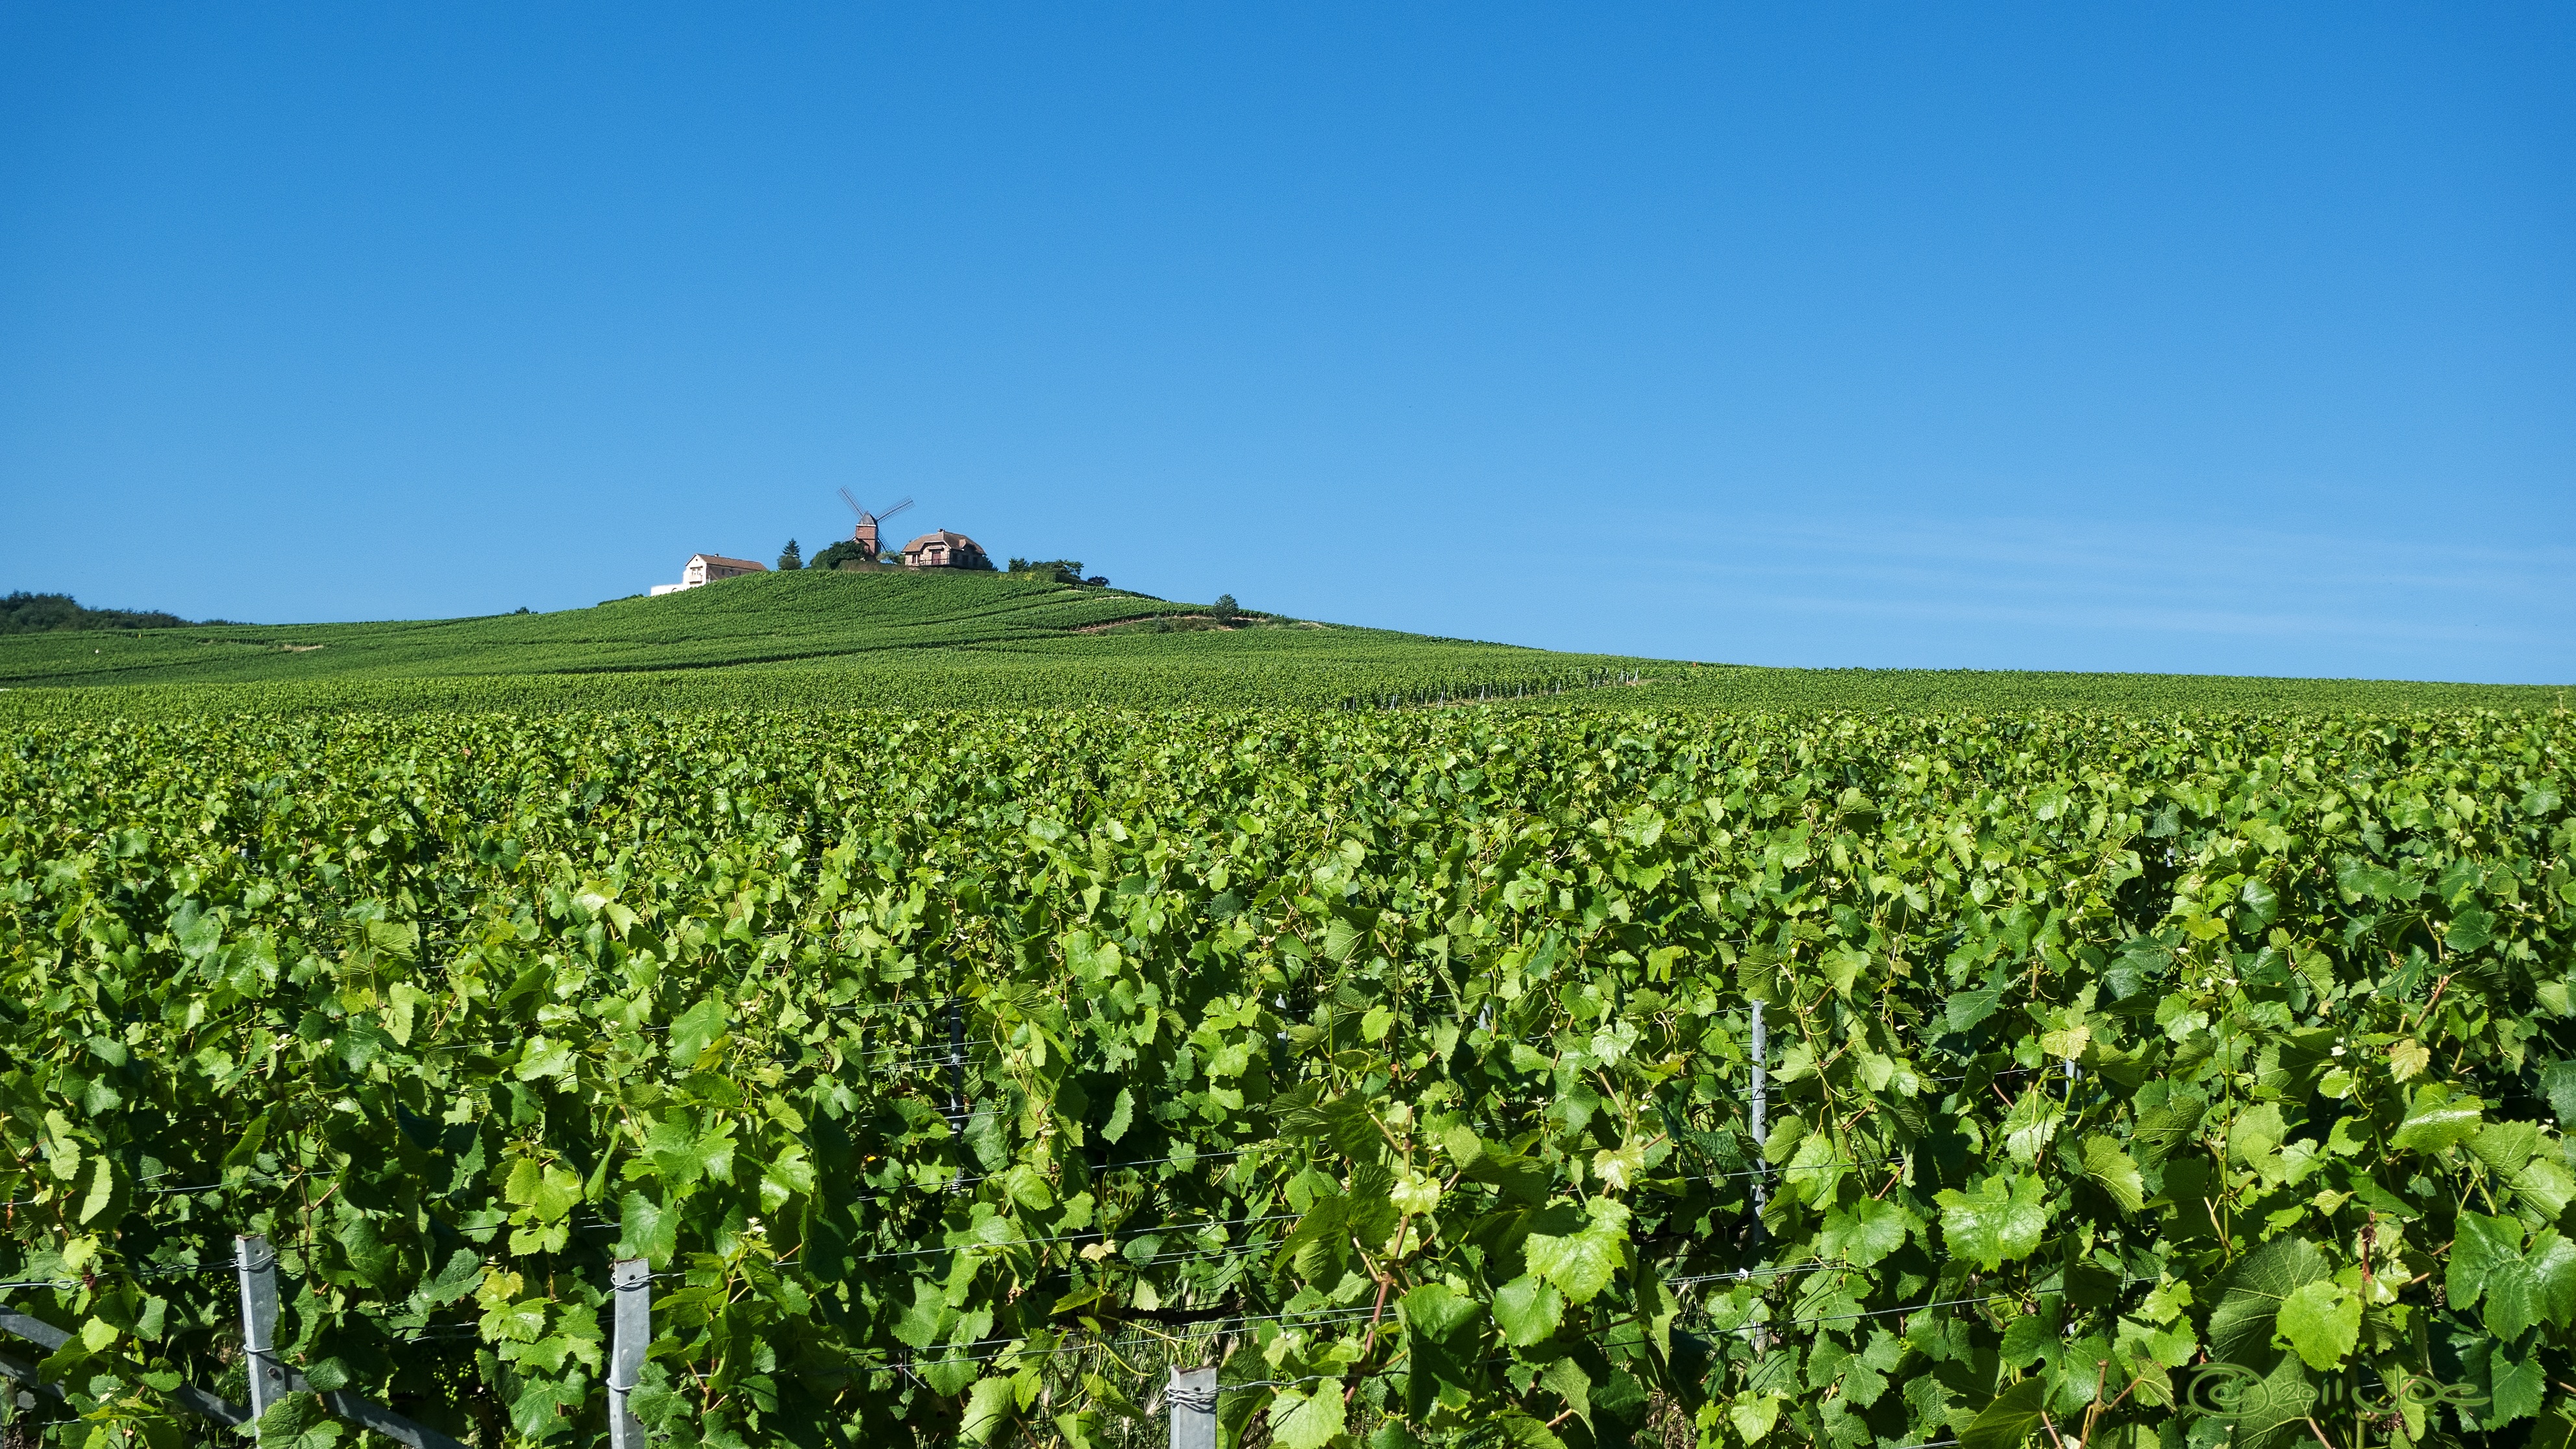
landscape, plant, vine, vineyard, wine, field, farm, meadow, prairie, countryside, flower, france, rural, food, green, produce, crop, pasture, soil, agriculture, plain, rapeseed, agricultural, fields, french, grassland, grapes, plantation, champagne, viticulture, verzenay, reims, winery, rural area, grass family